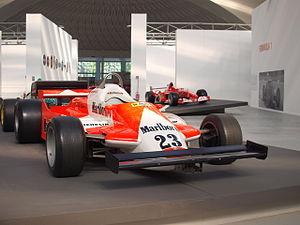
L'Alfa Romeo 179 est la monoplace de Formule 1 engagée par Alfa Romeo en championnat du monde de Formule 1 1979 et 1980. Elle termine onzième et dernière du championnat constructeur, juste derrière la Scuderia Ferrari en 1980. Seul Bruno Giacomelli réussit à marquer quatre points, ce qui lui permet de terminer dix-huitième du championnat des pilotes derrière Jochen Mass et devant Jody Scheckter.
L'Alfa Romeo 179B est une monoplace de Formule 1 engagée par Alfa Romeo en championnat du monde de Formule 1 1981 et pilotée par Mario Andretti et Bruno Giacomelli.
Life Racing Engines est un atelier semi-artisanal de construction de moteurs de compétition et une éphémère écurie italienne de sport automobile basée à Formigine, près de Modène en Italie et fondée par Ernesto Vita, Franco Rocchi et Gianni Marelli.